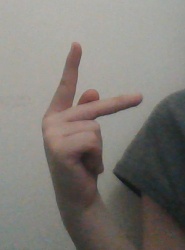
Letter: dha